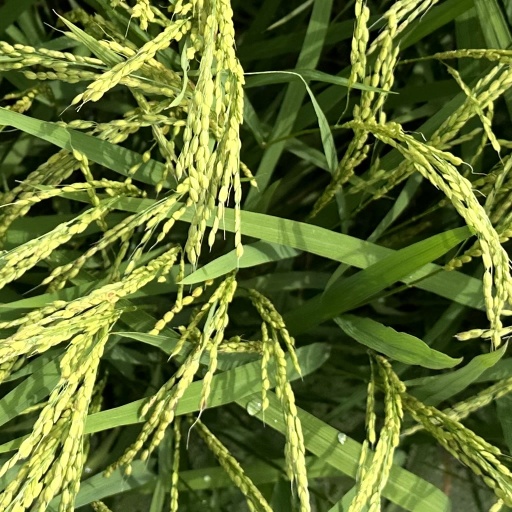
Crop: rice